Home cinema

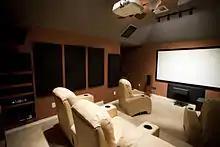
A dedicated home cinema room with acoustic treatment, professional wiring, equipment and speaker placing, and a digital projector and screen

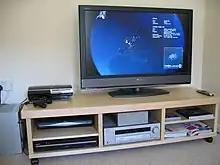
A mid-level home theater system consisting of large-screen LCD television, a Sky+ HD satellite TV box, and a DVD player (and a Blu-ray Disc-capable PlayStation 3 game console). The equipment is on a TV stand.

A home cinema, also called home theater, is a home entertainment audio-visual system that seeks to reproduce a movie theater experience and mood using consumer grade electronic video and audio equipment and is set up in a private home. In the 1980s, home cinemas typically consisted of a movie pre-recorded on a LaserDisc or VHS tape; a LaserDisc Player or VCR; and a large-screen cathode-ray tube TV set, although sometimes CRT projectors were used instead. In the 2000s, technological innovations in sound systems, video player equipment, TV screens and video projectors changed the equipment used in home cinema set-ups and enabled home users to experience a higher-resolution screen image, improved sound quality and components that offer users more options (e.g., many Blu-ray players can also stream movies and TV shows over the Internet using subscription services such as Netflix). The development of Internet-based subscription services means that 2020s-era home theatre users do not have to commute to a video rental store as was common in the 1980s and 1990s.